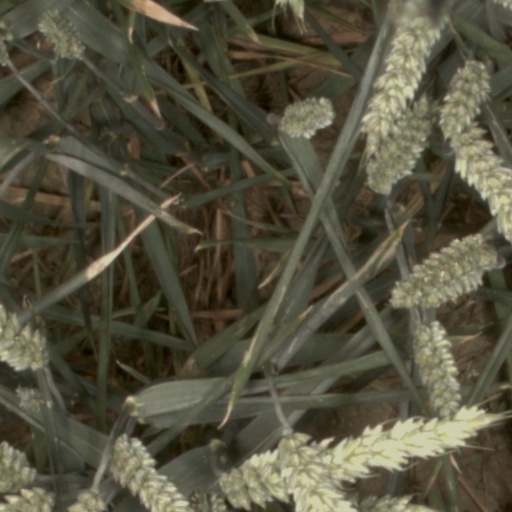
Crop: wheat